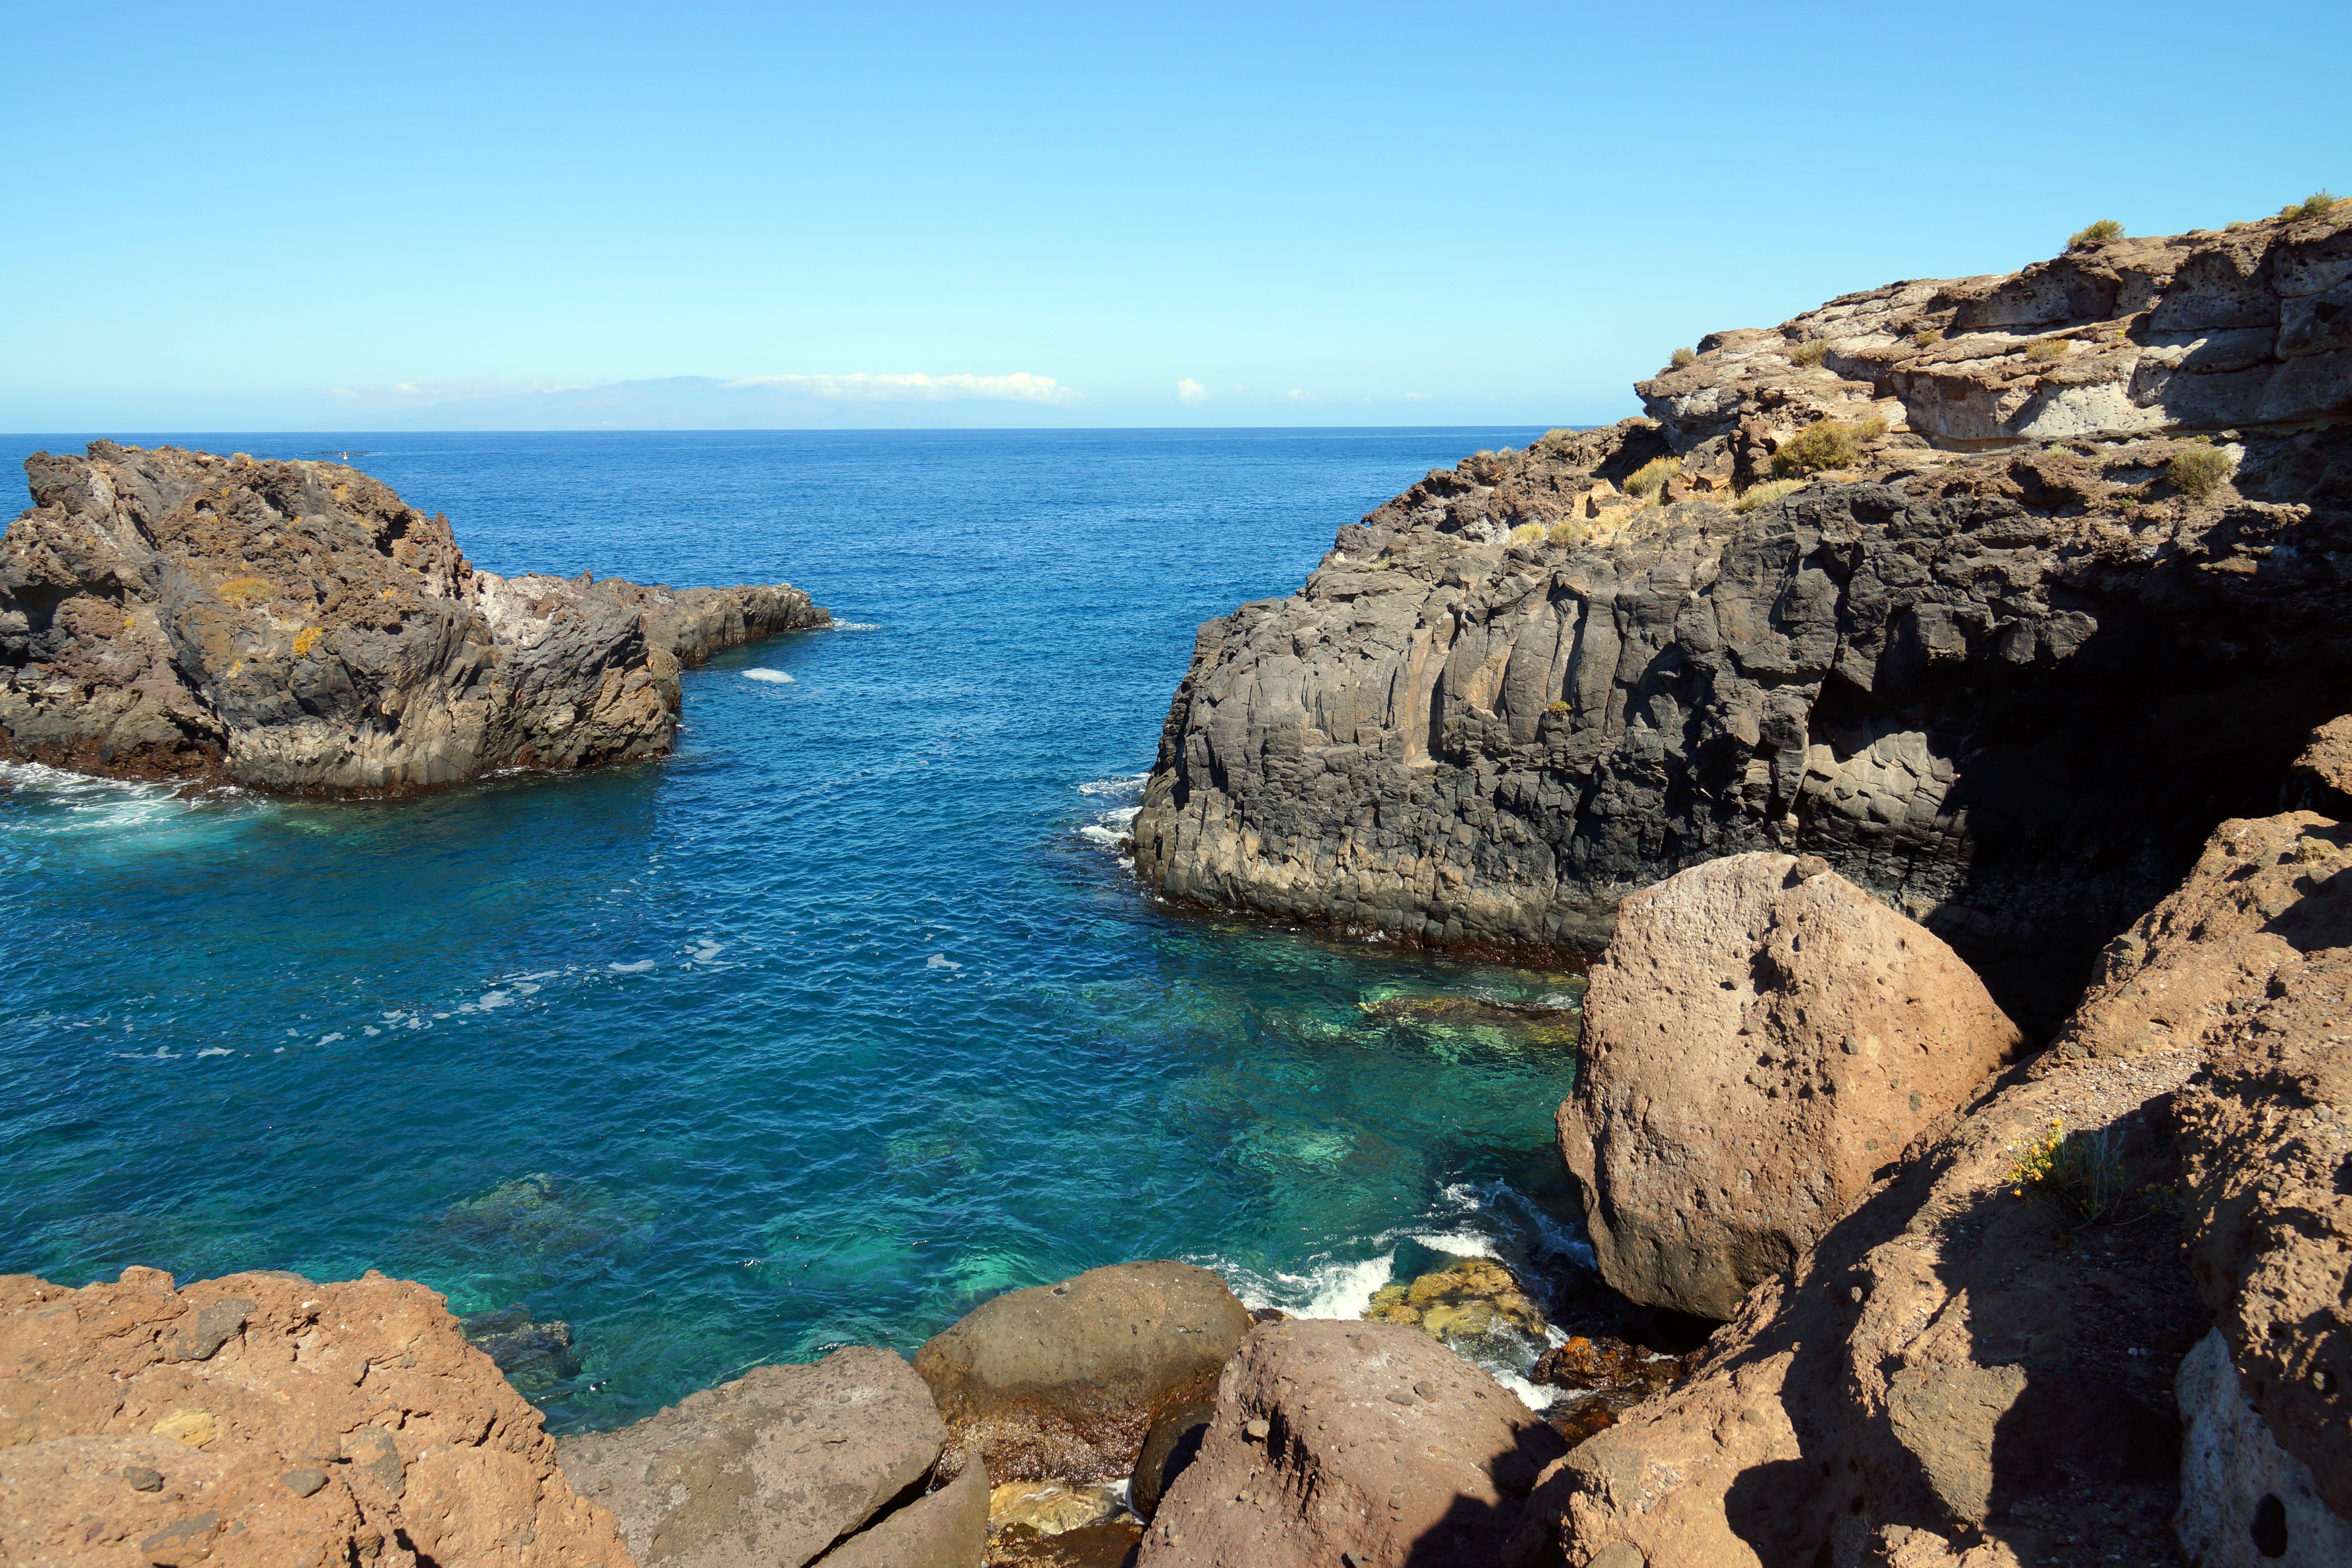
beach, landscape, sea, coast, rock, ocean, shore, formation, cliff, cove, bay, stack, terrain, material, body of water, geology, tenerife, booked, cape, wadi, islet, canary islands, landform, natural arch, geographical feature